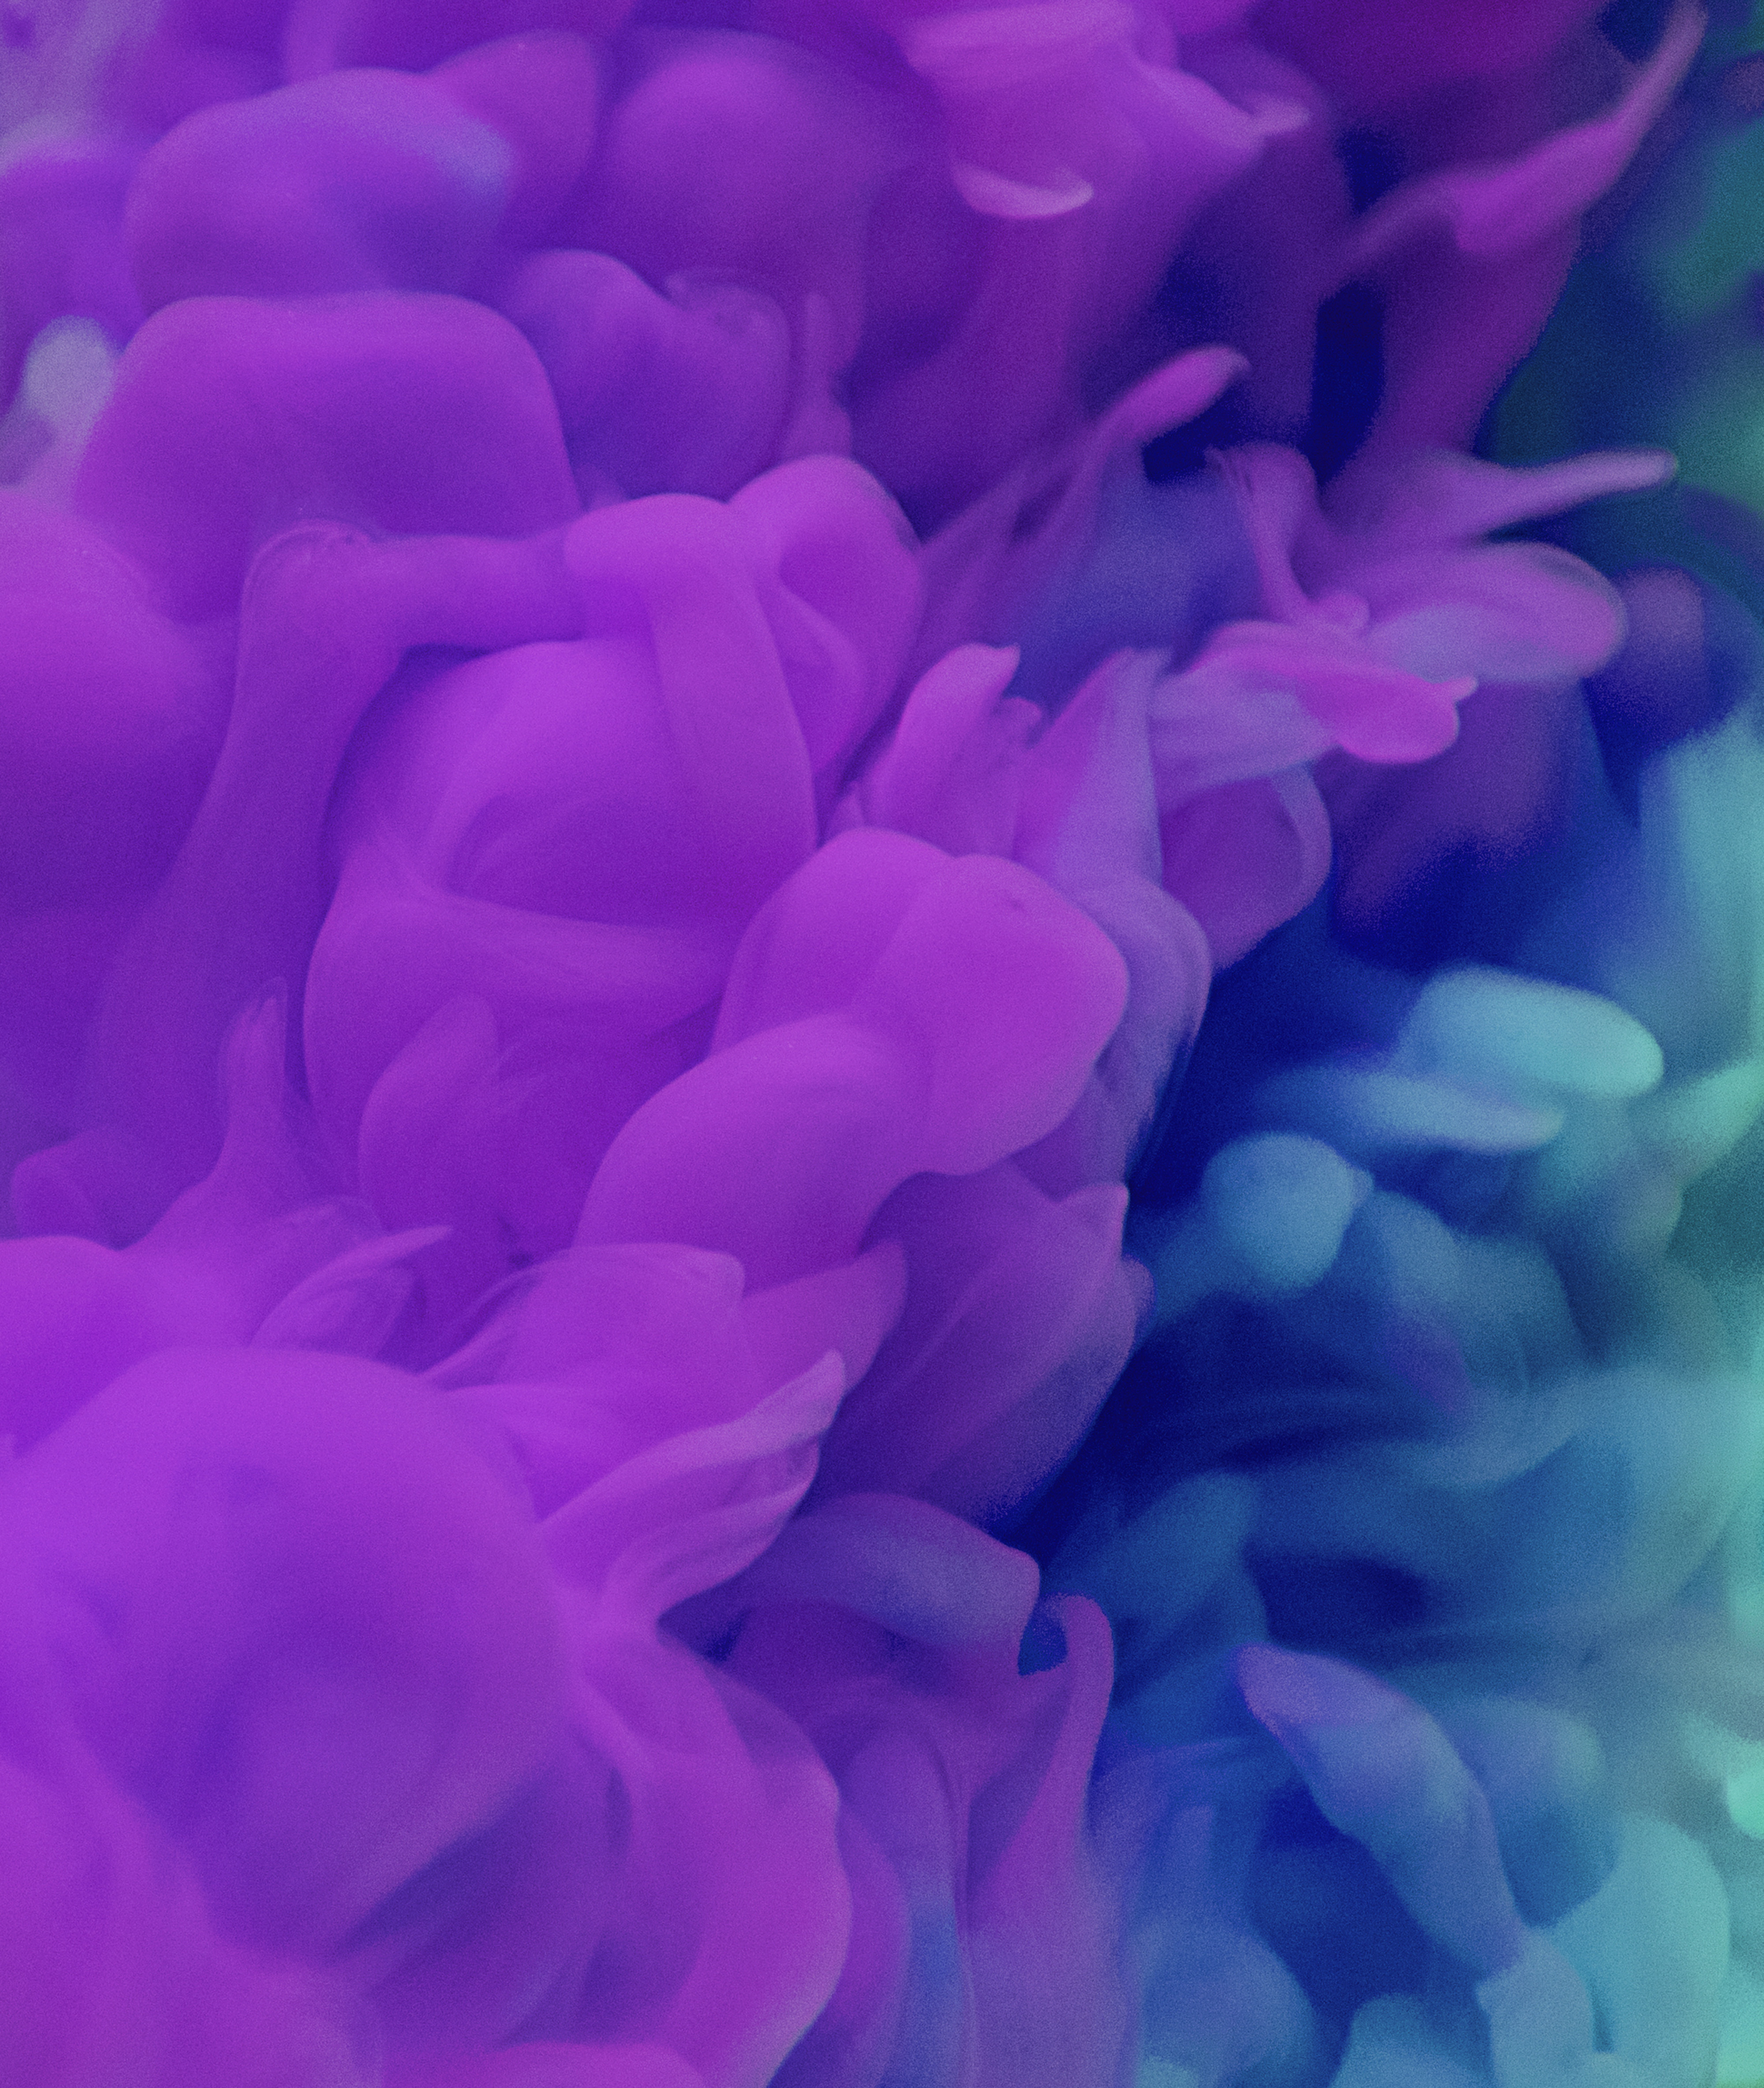
abstract, aquatic, art, background, chemical, cloud, collection, color, color blending, colorful, contamination, creative, decoration, design, detail, drip, dye, effect, element, fancy, fantasy, flow, fluid, fog, illustration, ink, liquid, motion, movement, paint, pattern, pigment, science, shape, smooth, spatter, style, swirl, underwater, water, watercolor, violet, purple, blue, petal, lilac, pink, lavender, organism, flower, plant, macro photography, magenta, Colorfulness, peony